Hardinge County

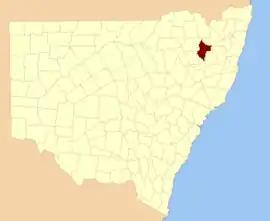
Location in New South Wales

Hardinge County is one of the 141 cadastral divisions of New South Wales.